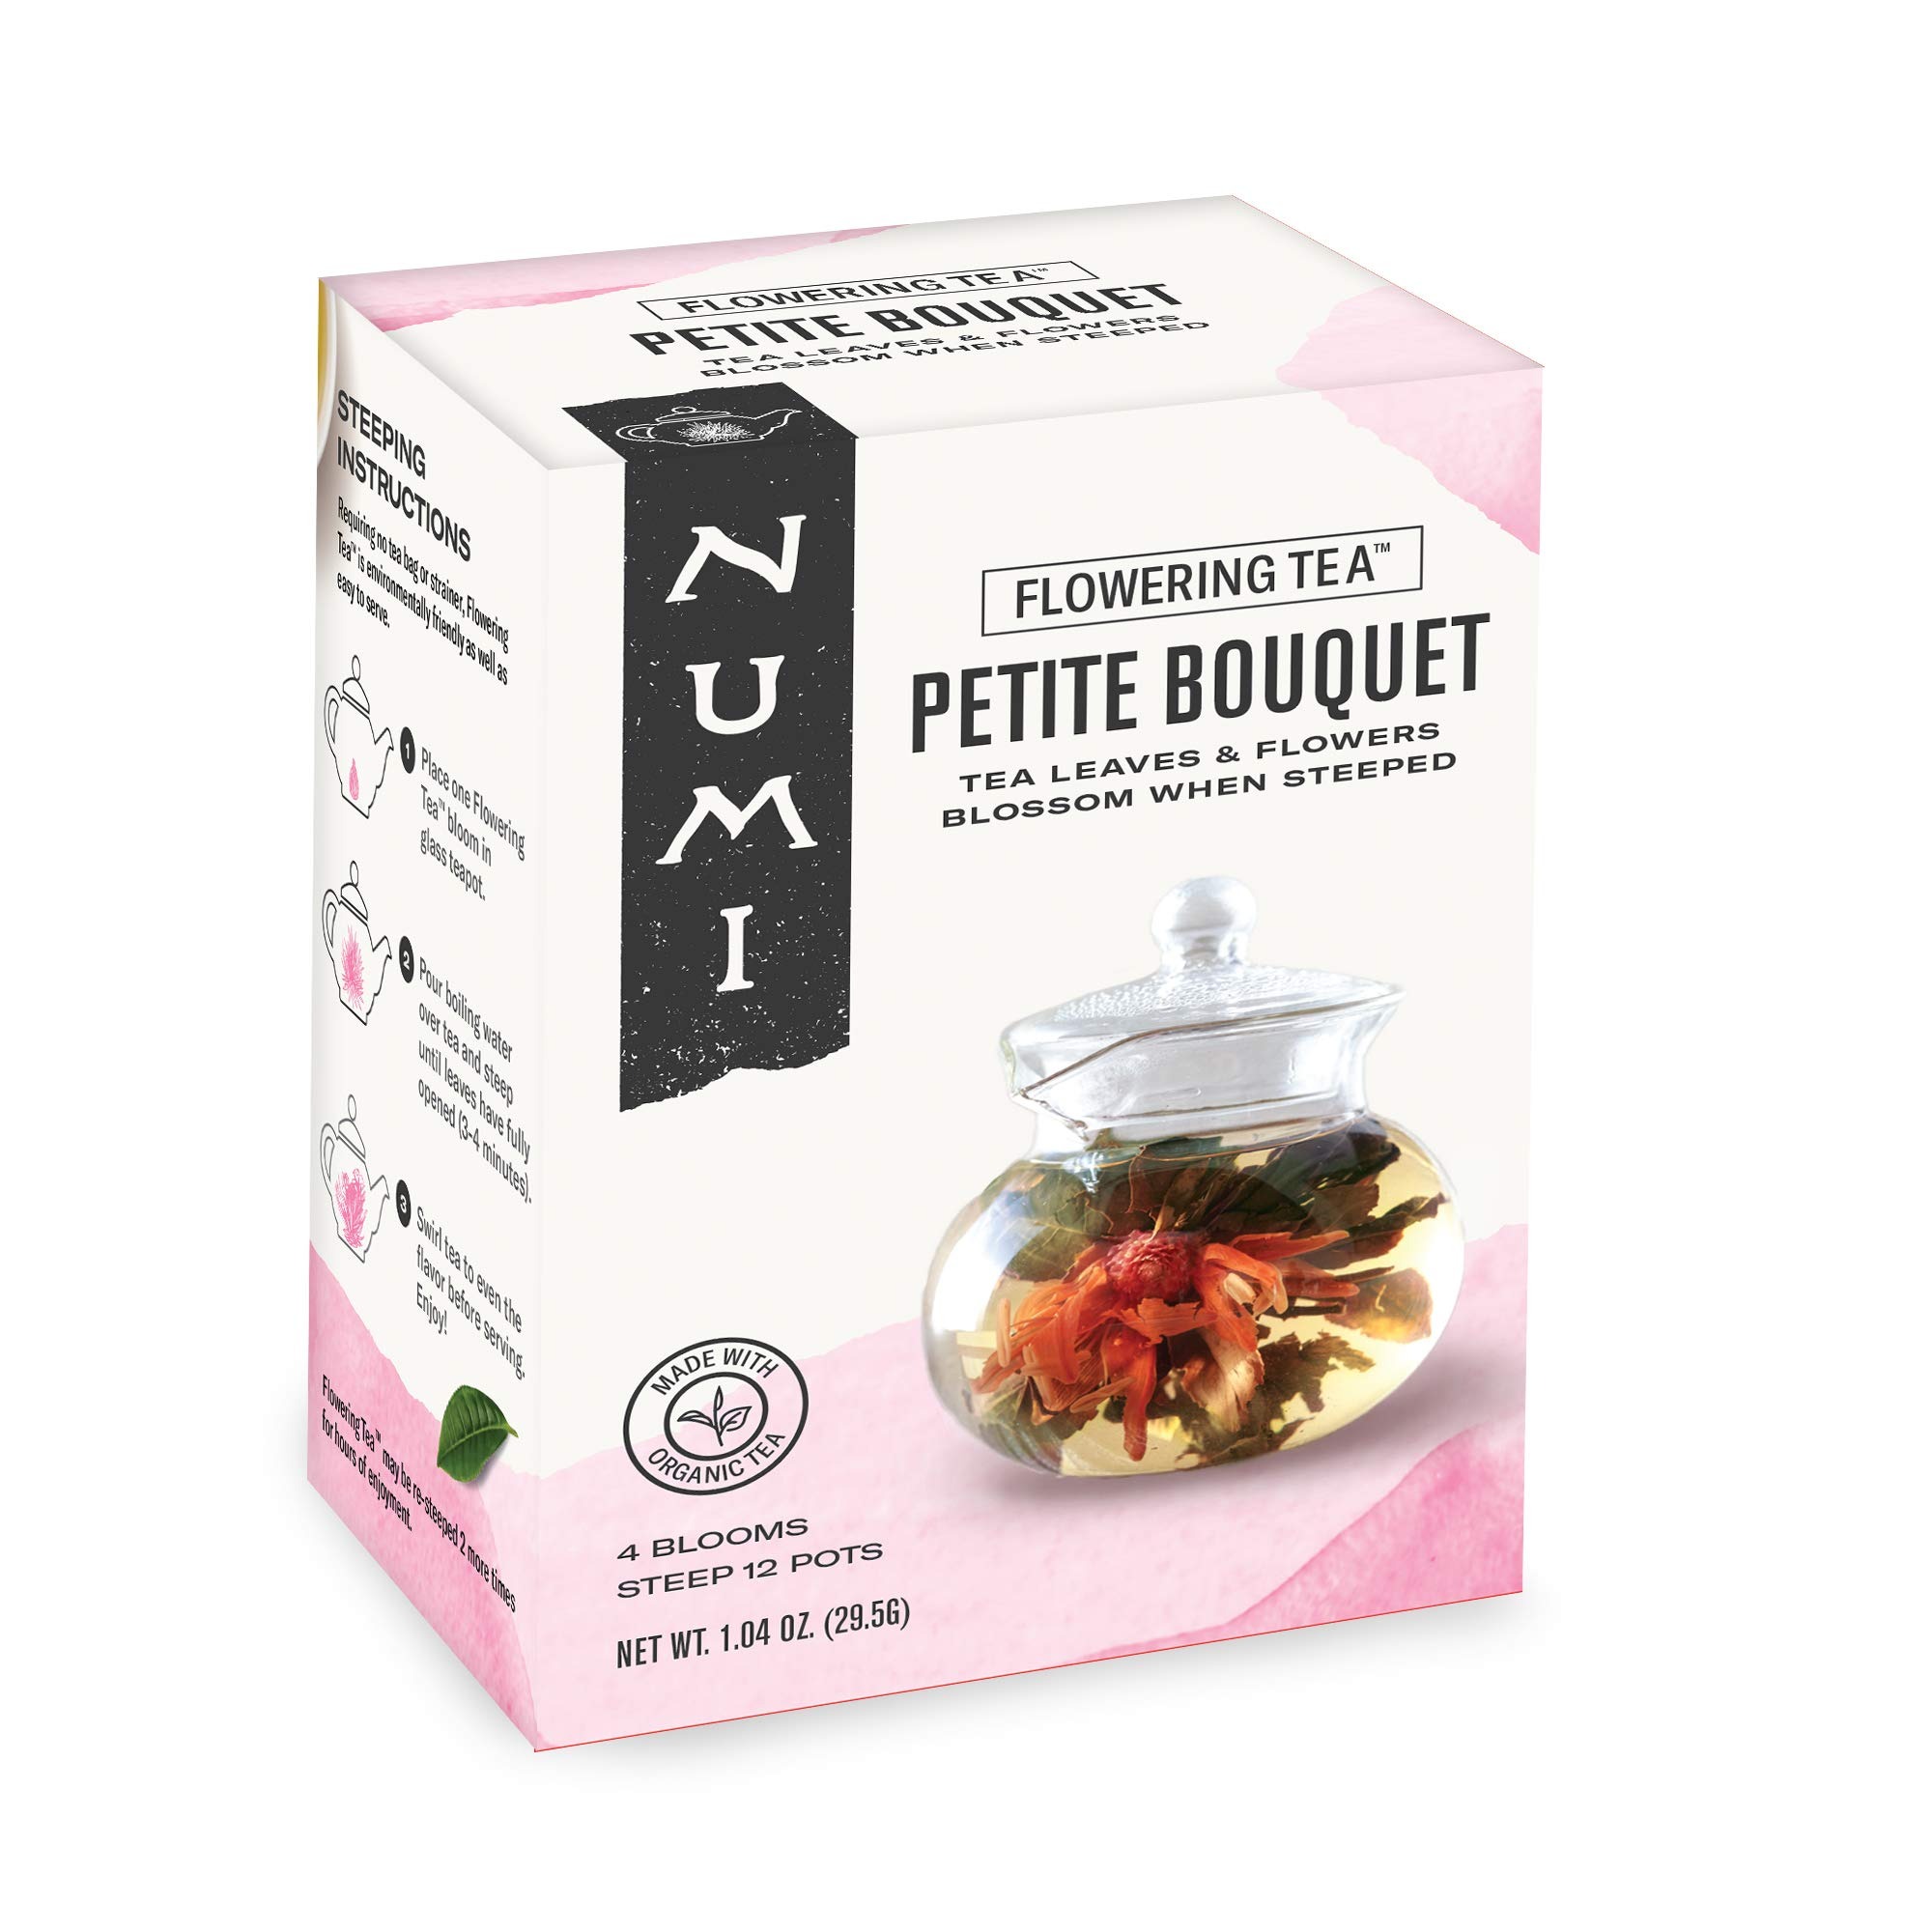
Item Name: Numi Organic Tea Petite Bouquet 4-Variety Flowering Tea Blossoms, Blooming Tea Flowers, Steeps 12 Pots
Bullet Point 1: Give a Bouquet of Tea: Organic tea leaves are handsewn around flowers; This pack of four blooming tea buds makes a great gift for the tea lover in your life
Bullet Point 2: Beautiful Blossoms of Tea: When steeped in hot water, these rare Leaves of Art slowly blossom into a bouquet of breathtaking shapes and exquisite flavors
Bullet Point 3: Tea Blossoms: Why just drink your tea when you can watch it bloom; Our flowering teas make any tea time a delight; Simply pour hot water over your tea to watch your blossoms grow
Bullet Point 4: Numi's Organic Teas and tisanes bring you the flavor and health benefits of full-leaf tea in a variety of styles, flavors and brewing methods from tea bags and loose leaf teas to flowering teas, iced teas, and bottled teas
Bullet Point 5: Premium Organic Full-Leaf quality teas and herbal teasans blended with only 100 percent real fruits, flowers, and spices; Try our black, green, white, Pu-erh, rooibos, herbal, and turmeric teas
Value: 4.0
Unit: Count

Price: 18.66